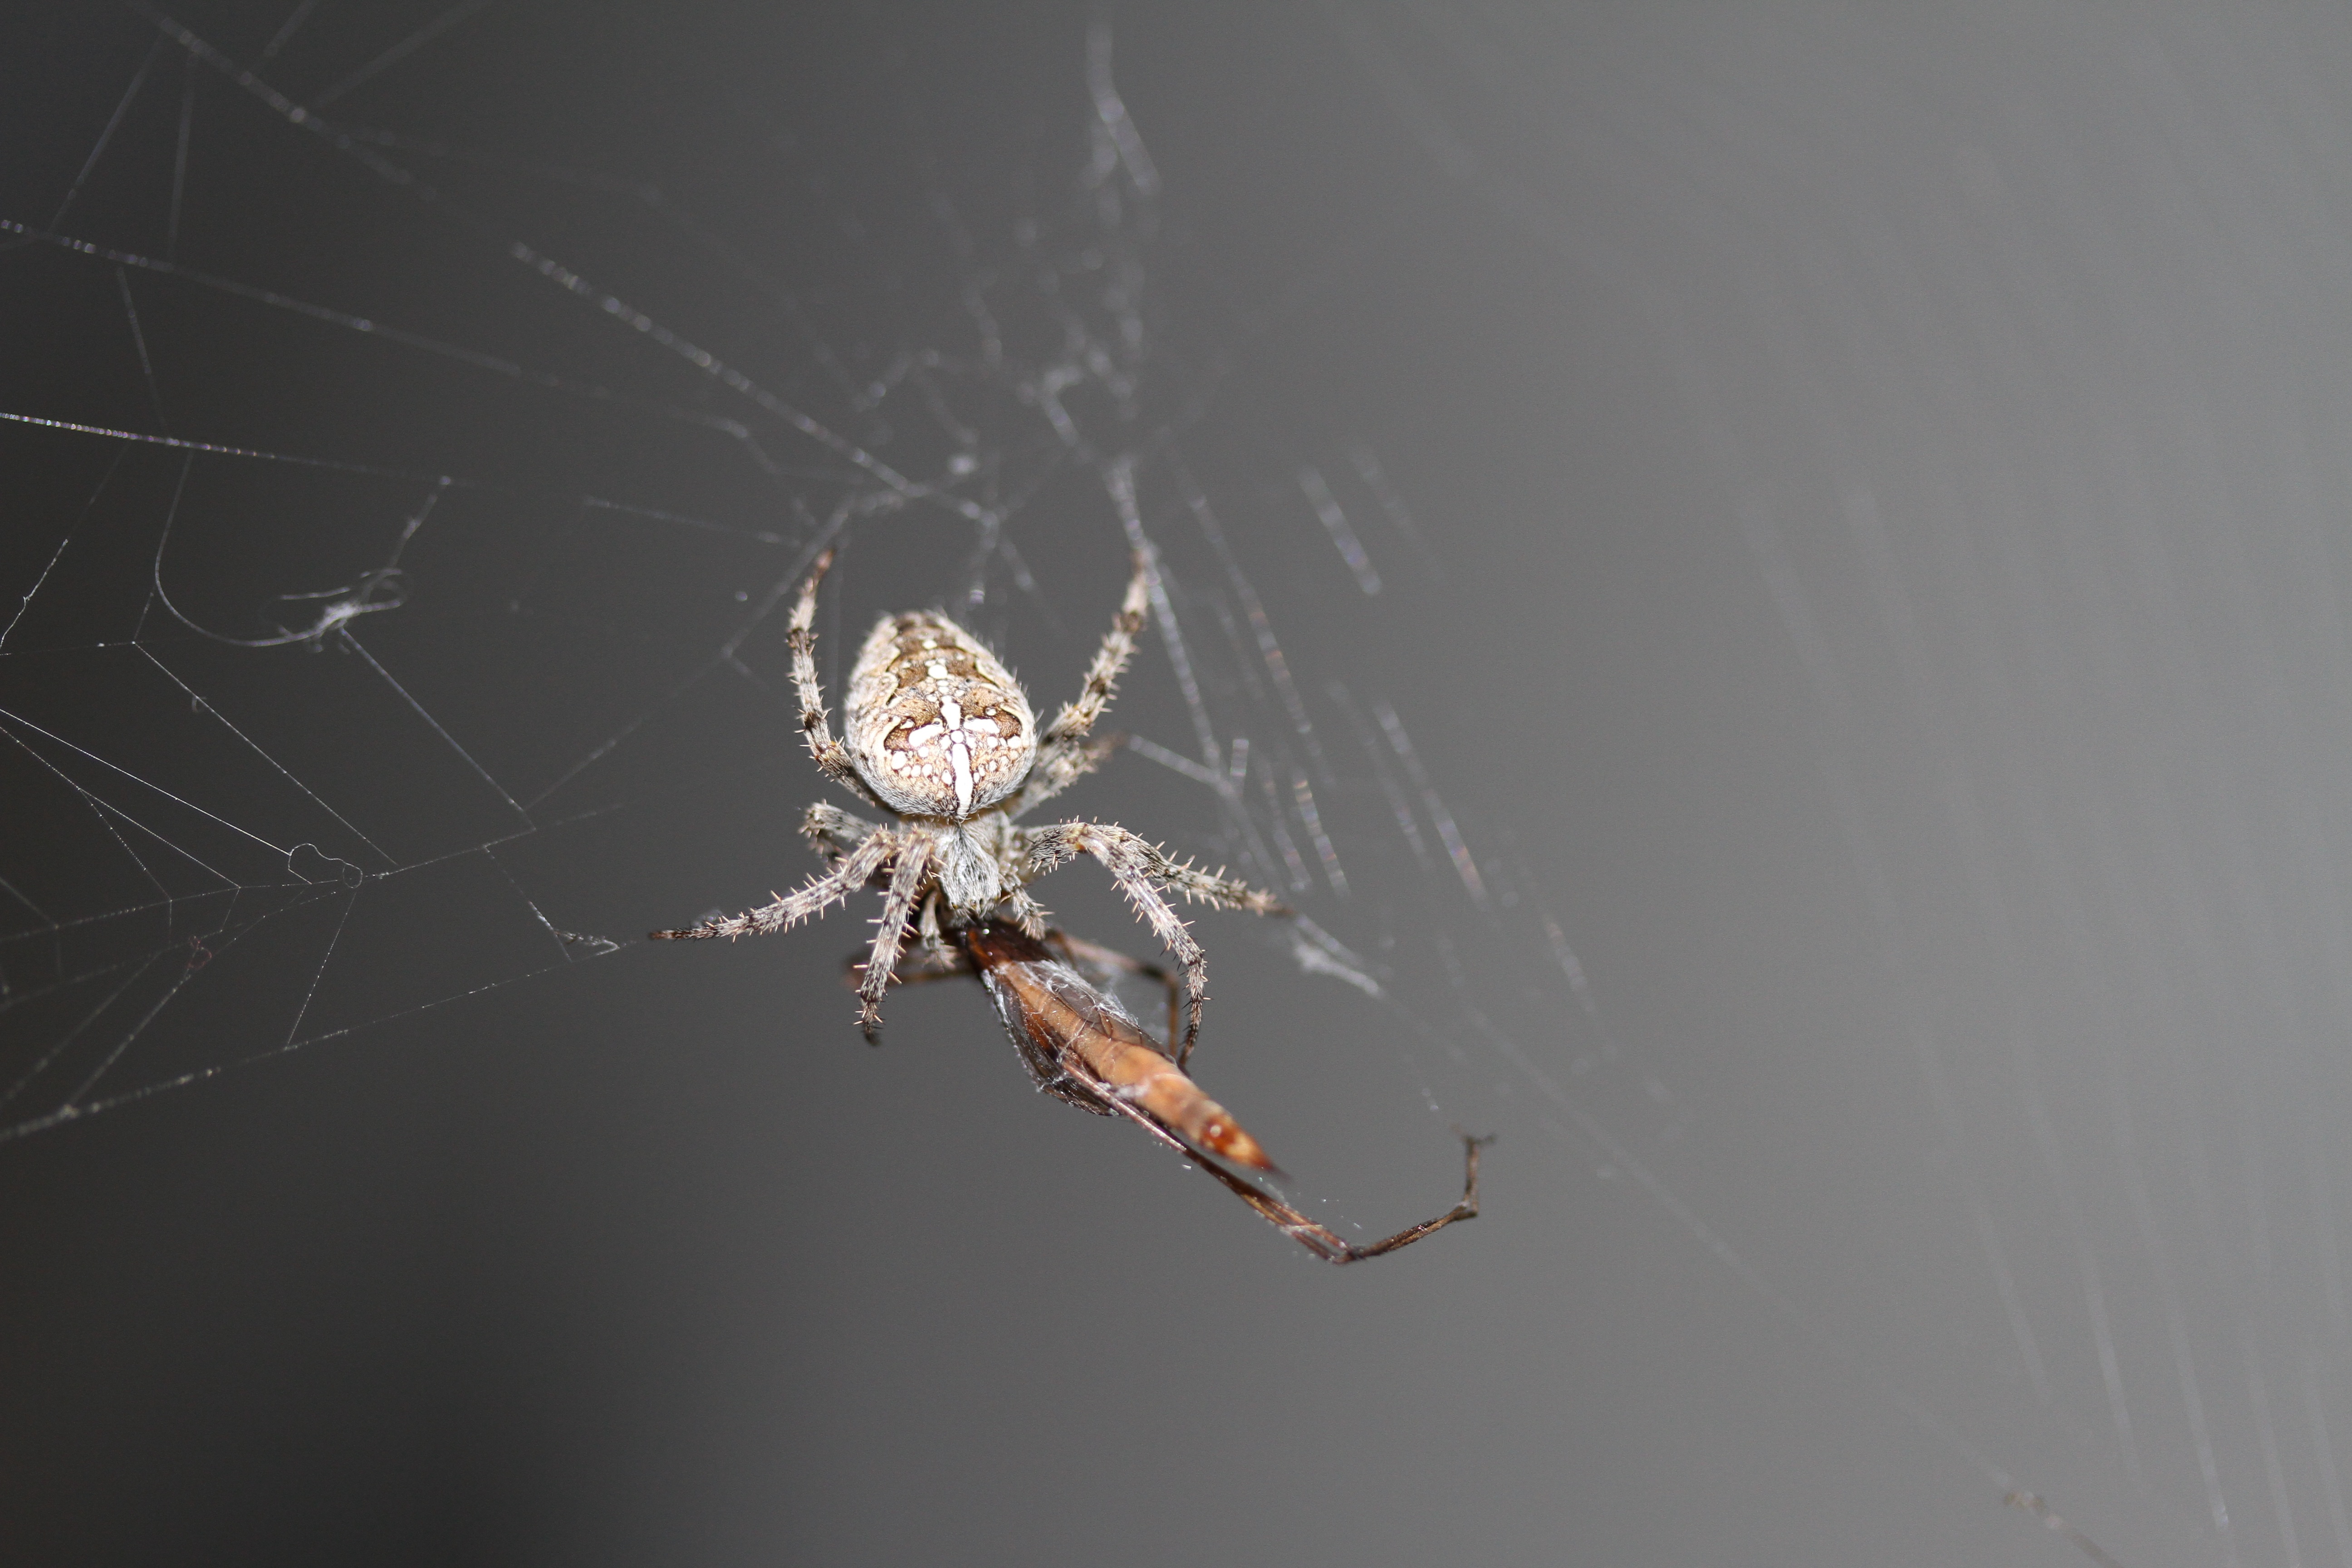
insect, fauna, material, invertebrate, spider web, cobweb, close up, spider, arachnid, spider webs, macro photography, arthropod, european garden spider, araneus, orb weaver spider